History of Club Atlético River Plate

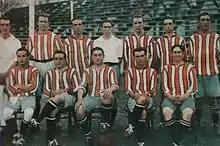
In 1920 River won its first Primera División title.

In 1914 River won its first domestic championship, the Copa de Competencia Jockey Club after beating Newell's Old Boys by 4–0 at the final, also finishing unbeaten. River also won its first international title, the Tie Cup against Uruguayan team Bristol F.C. The line-up for that final was: Isola; Chiappe, Lanata; Peruzzi, Cándido García, Alfredo Elli; Fraga Patrao, Martín, Penney, Gianetto, Sevesi.